James Nixon (painter)

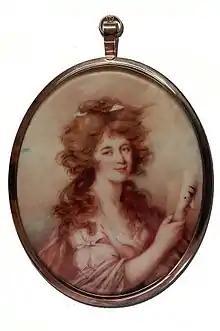
"Portrait of Elizabeth Farren (1759–1829), later Countess of Derby", c.1780, miniature by James Nixon

Baptised on 17 July 1741 in Lincoln, Nixon studied at the Royal Academy Schools from March 1769. He first exhibited with the Society of Artists (1765–1771), and from 1772 to 1805 was an annual contributor to the Royal Academy.